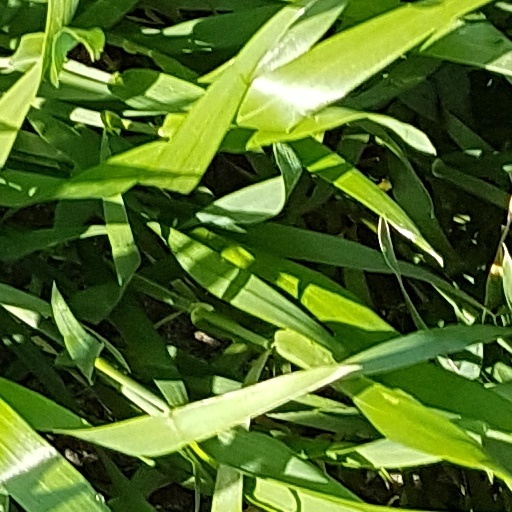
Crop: wheat